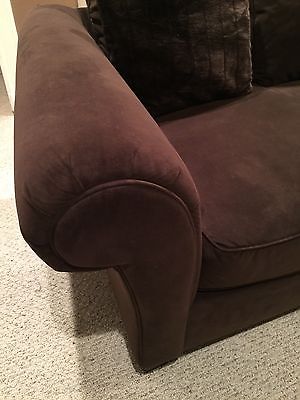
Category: sofa